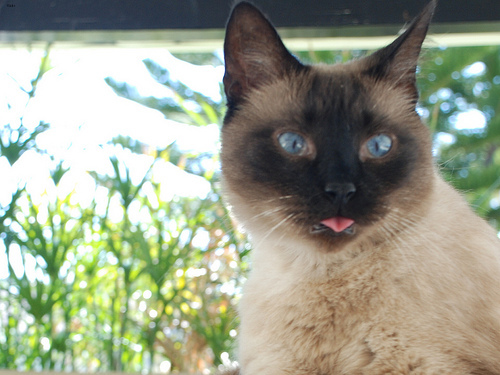
Animal: cat
Breed: siamese